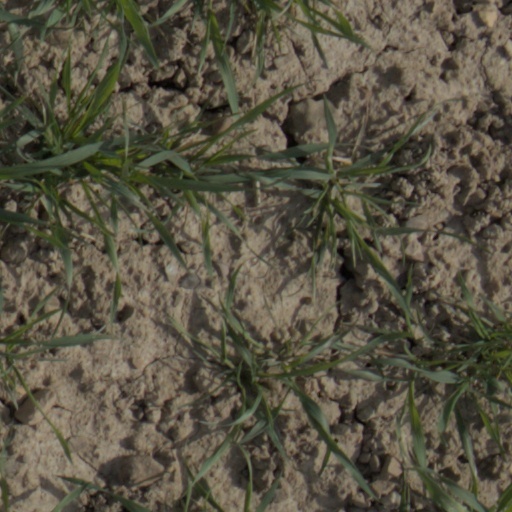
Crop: wheat